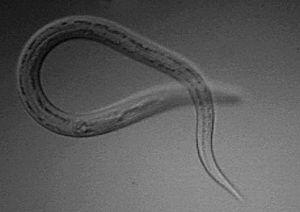
Necator americanus est une espèce de vers parasites, responsable de l'ankylostomose humaine de même que Ankylostoma duodenale. Ils sont responsables d'une seule et même maladie.
Necator est un genre de nématodes.